War in the Vendée

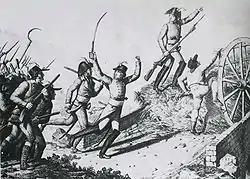
La Rochejaquelein and the Marquis de Lescure leading troops on the pont de Vrine

The Battle of Thouars occurred on 5 May 1793, the main clash took place on the "Pont de Vrine", the bridge over the river leading into Thouars. The Vendéens proved unable to take the bridge for six hours, until Louis Marie de Lescure (fighting in his first battle) showed himself alone on the bridge under enemy fire and encouraged his men to follow him, which they did, crossing the bridge. The Republicans there were taken from behind by the cavalry under Charles de Bonchamps, which had crossed the river at a ford. Despite the arrival of reinforcements, the Republicans were routed and withdrew towards the city. The insurgents, headed by Henri de La Rochejacquelein, took the rampart by force and poured into the city, and the Republican troops quickly capitulated. The Vendéens seized a large amount of arms and gunpowder, but allowed the captured Republican forces to leave, after having sworn to no longer fight in the Vendée and had their hair shaved off so they could be recognised lest they went back on their word and were recaptured.